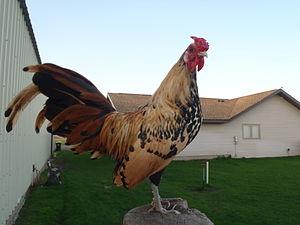
La poule de Hambourg est une race de poule domestique originaire des Pays-Bas, la ville de Hambourg en Allemagne n'ayant été que le port de transit de l'animal lors de son introduction en Angleterre. C'est une race de volaille plutôt rare. Elle est reconnue parmi les 108 races de poule du British Poultry Standard.